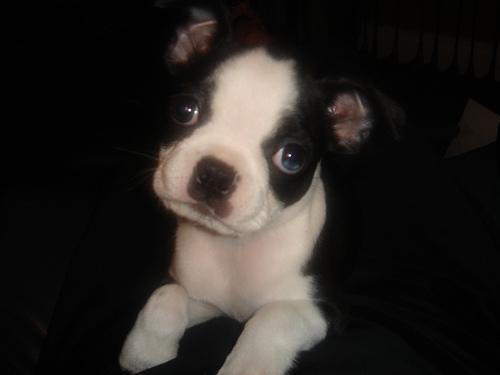
Boston_bull